You Don't Know Jack (game show)

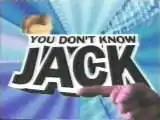

You Don't Know Jack is an American game show based on the video game series of the same name which aired on ABC in 2001. Paul Reubens played host Troy Stevens. Tom Gottlieb reprised his role as Cookie Masterson, who was the announcer. The show lasted six episodes.